Metrovagonmash 81-717/81-714

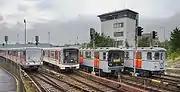
Rolling stock of the Prague Metro, right-to-left: An original Ečs (81-709) trainset, a non-refurbished 81-717.1/714.1 trainset, a modernized 81-71M trainset, and Siemens M1 trainset.

Trains of type 81-717/714 are have been in service in Yerevan ever since the opening of the metro system in 1981. Two four-car 81-717.5/714.5 trainsets were delivered in 1993. In the early 1990s many 81-717/714 trains were sold to the Moscow Metro. Since 2001, all 81-717/714 trainsets in Yerevan consist of two cars. In the early 2000s some of the older 81-717/714 trainsets underwent a minor refit, while complete modernization of all the 81-717/714 trains and the 81-717.5/714.5 trains is being carried out since 2016. The refurbished trains are running as 81-717M/714M trainsets and 81-717.5M/714.5M trainsets.